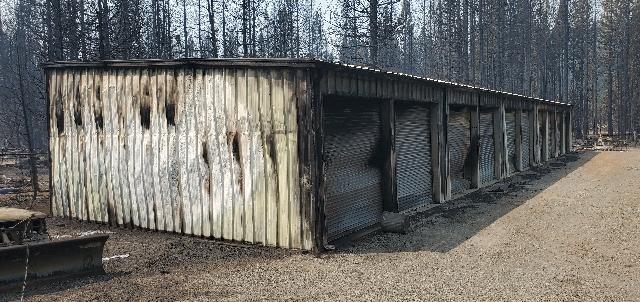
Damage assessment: destroyed